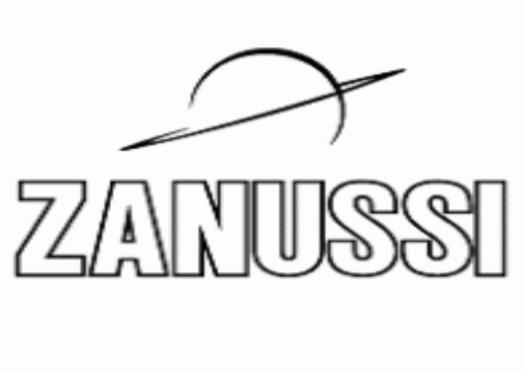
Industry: Electronic